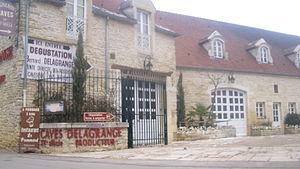
Entrée du domaine Bernard Delagrange à Meursault (21)
Le meursault est un vin français d'appellation d'origine contrôlée, produit sur une partie de la commune de Meursault, en Côte-d'Or.